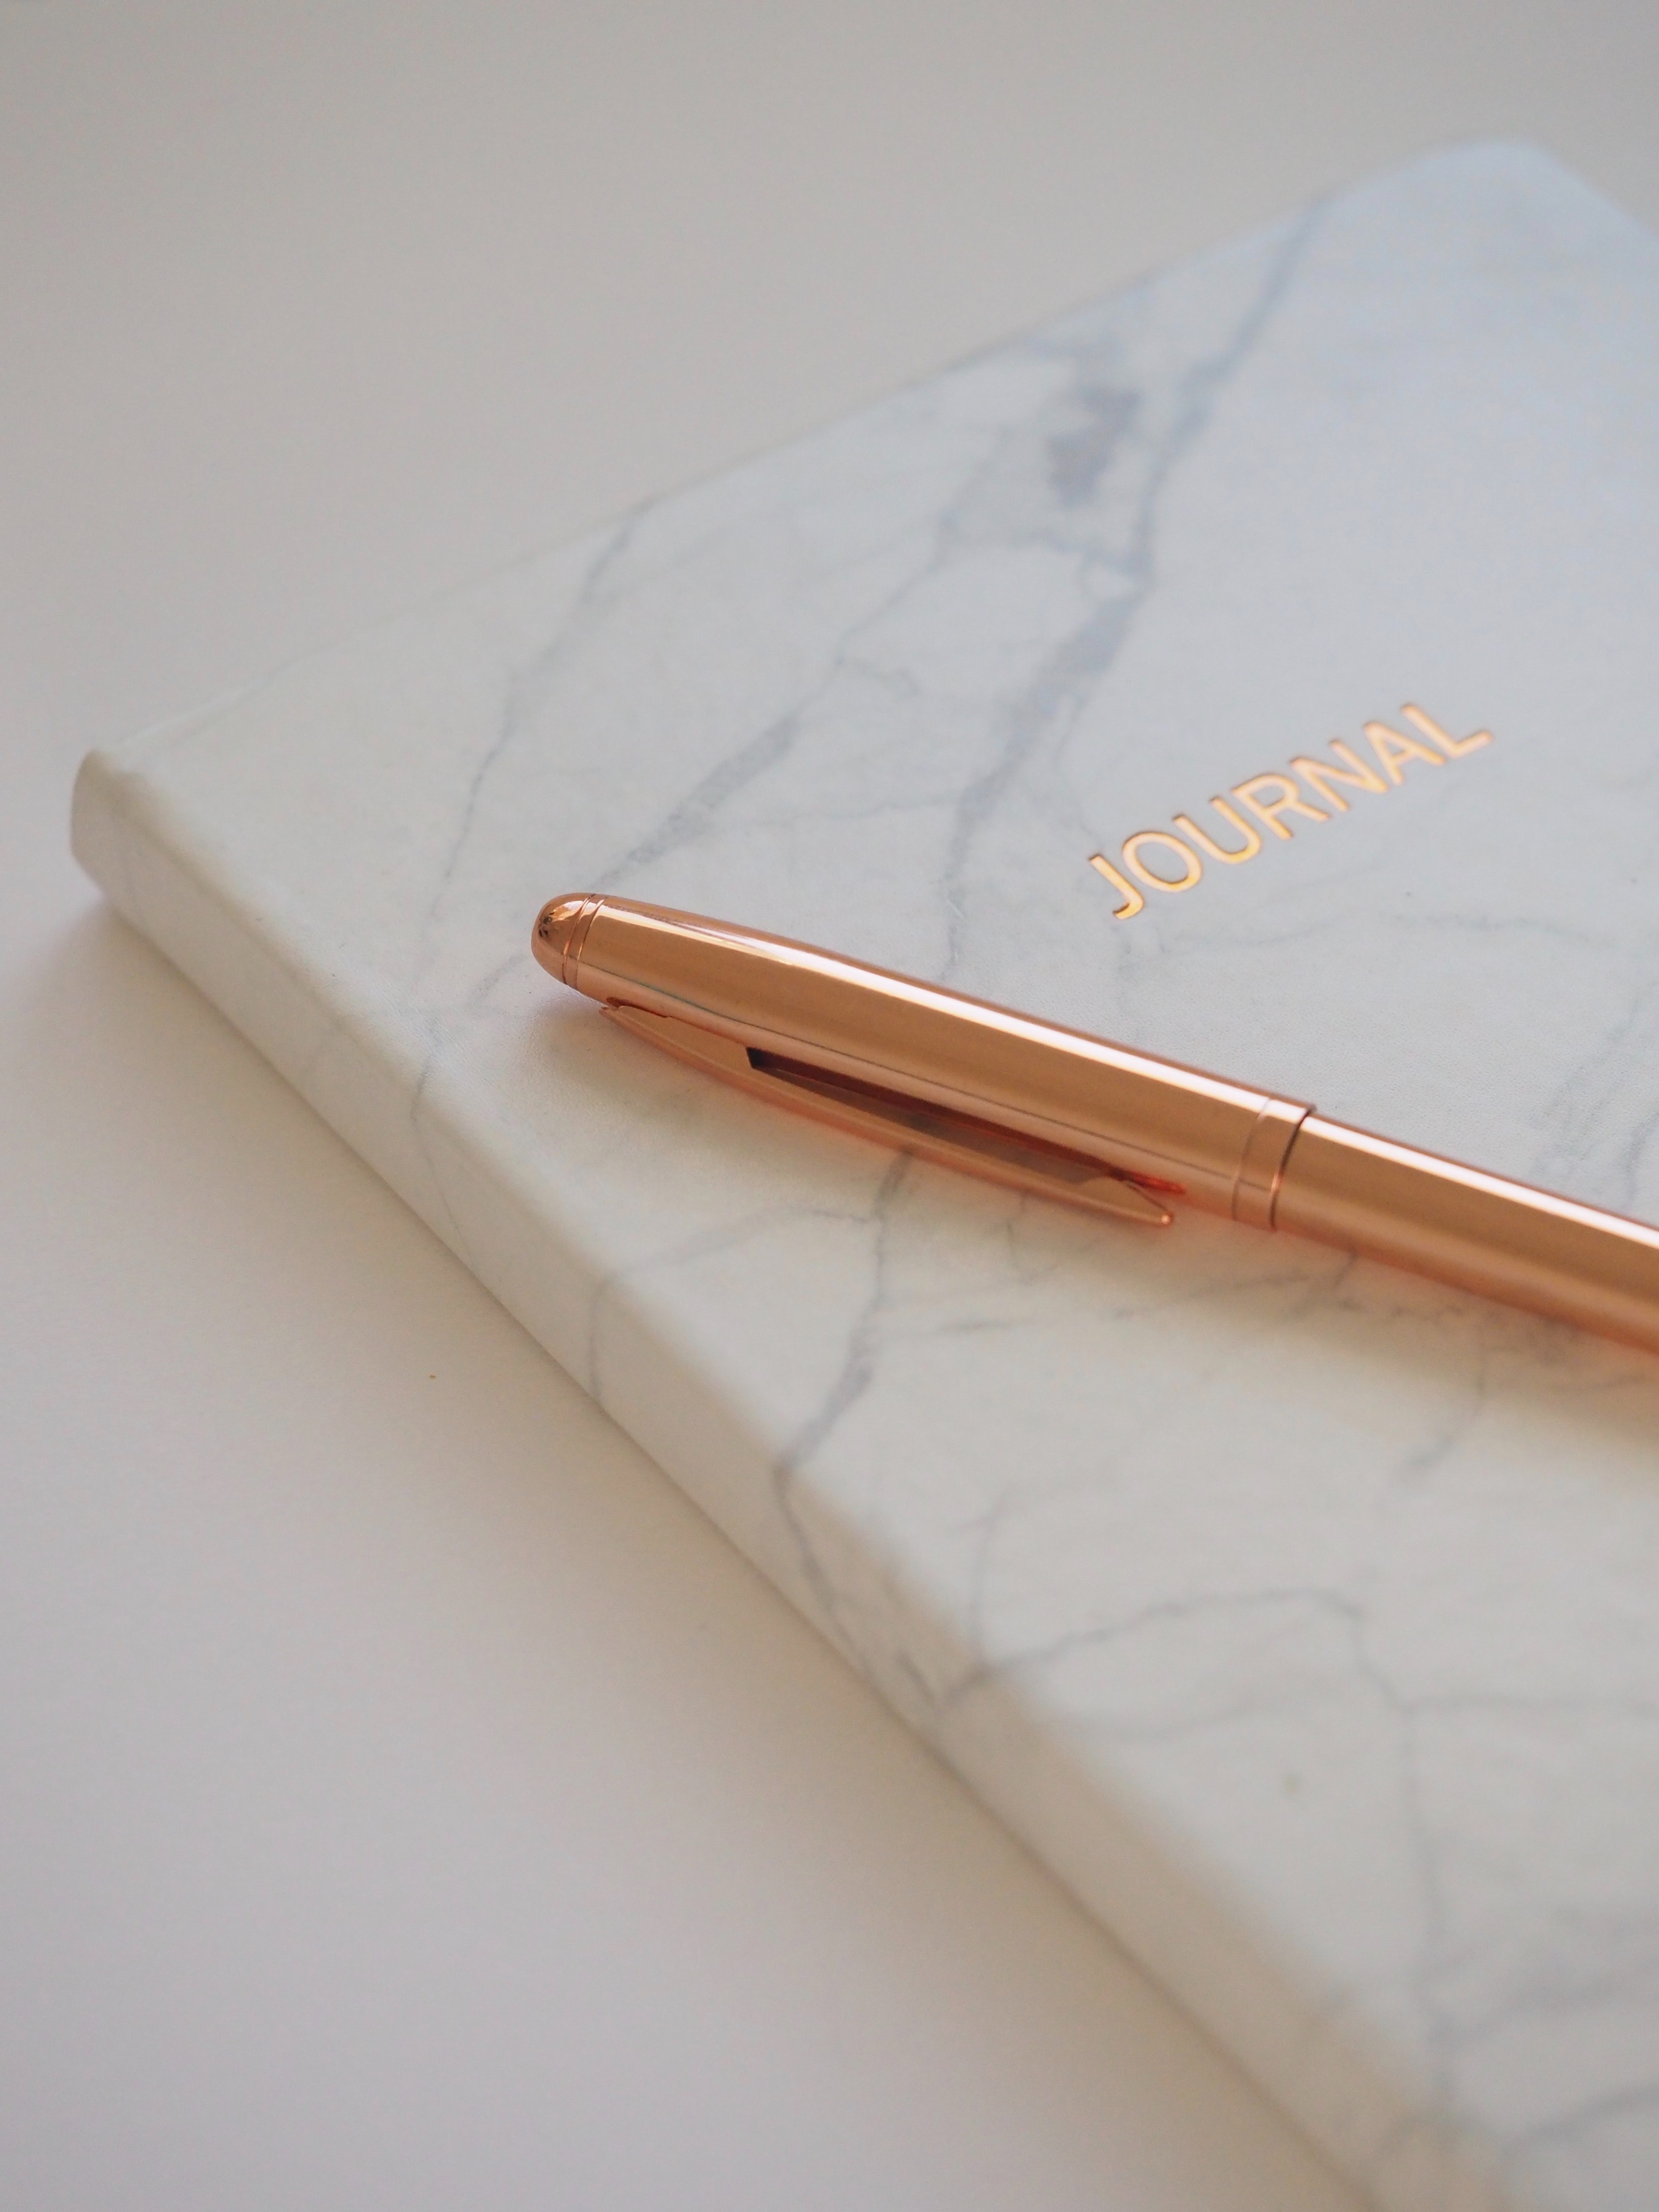
wood, material